Compton Verney

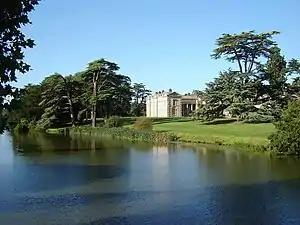
Compton Verney House, the manor house rebuilt 1762–68 by John Peyto-Verney, 14th Baron Willoughby de Broke

Compton Verney is a parish and historic manor in the county of Warwickshire, England. The population taken at the 2011 census was 119. The surviving manor house is the Georgian mansion Compton Verney House.